Deadly Descent: The Abominable Snowman

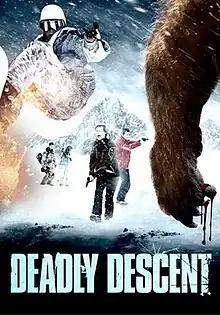
Film poster

Deadly Descent: The Abominable Snowman (also known as Deadly Descent, The Abominable Snowman or Yeti) is a 2013 action horror television film directed by Marko Mäkilaakso and starring Chuck Campbell, Adrian Paul, Lauren O'Neil, Nicholas Boulton, Elizabeth Croft and Sean Teale. In the film, Nina (Lauren O'Neil) leads her friends, a group of skilled skiers, on a rescue mission to find her missing brother, but they come face to face a deadly, ravenous creature lurking amid the peaks. The film was shot in Bulgaria.